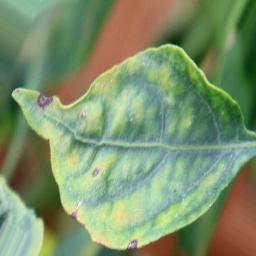
Label: cercospora